Paula von Gunther

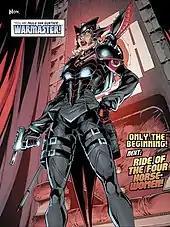
Baroness Paula von Gunther as Warmaster in "Wonder Woman" (vol. 5) Annual #3 (2019), art by V. Ken Mario, Sandu Florea and Hi-Fi Design

After the events of "DC Rebirth", Paula von Gunther's origin is altered. As a young girl, Helen was rescued by Wonder Woman from the violent nationalists group known as the Sons of Liberty. She was adopted by Harold and Petra Paul, though Wonder Woman continued to be present in Helen's life. As an adult, Helen joined A.R.G.U.S. However, she soon learned from the supervillain Leviathan that her birth parents were faction leaders of the Sons of Liberty and that her oldest ancestor is Gudra, a valkyrie with a grudge against the Amazons of Themyscira after they struck down her sisters on a supposed mission of peace. Helen, realizing Wonder Woman had lied to her, returned to her true name of Paula von Gunther and adopted the codename Warmaster.